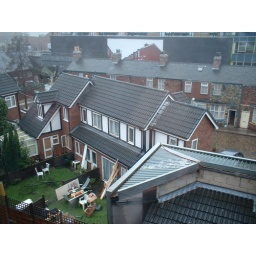
just looked out the window in a building in manchester and it was there lol